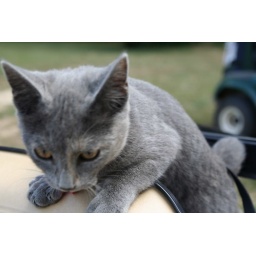
This little kitty rode in our golf cart basket all day!